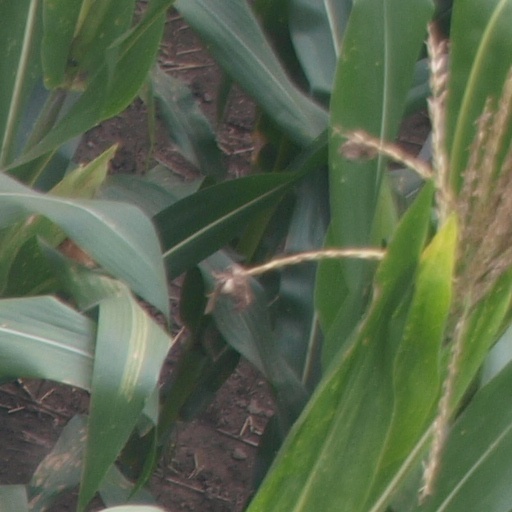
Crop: maize; corn